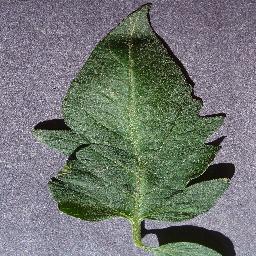
Label: Tomato___healthy